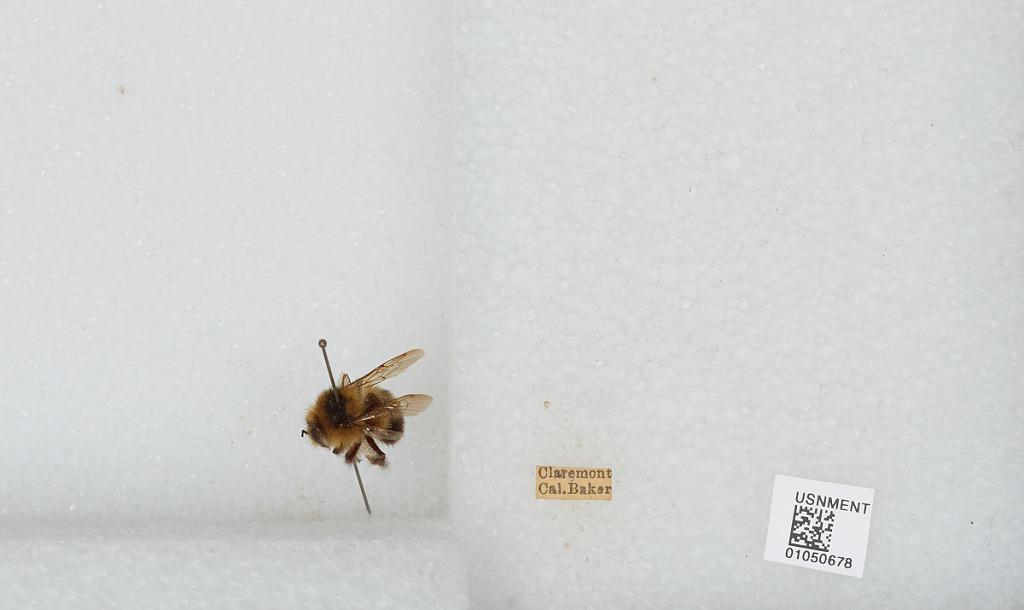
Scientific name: Bombus sp.
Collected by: Baker
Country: United States
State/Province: California
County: Los Angeles
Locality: Claremont
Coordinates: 34.11, -117.72